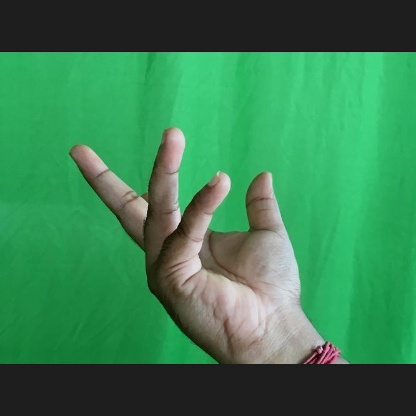
Mudra: Alapadmam